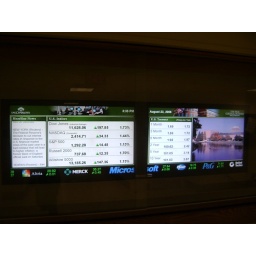
Plasma screen TV's are all over campus now in the old bulletin board areas of the building . .